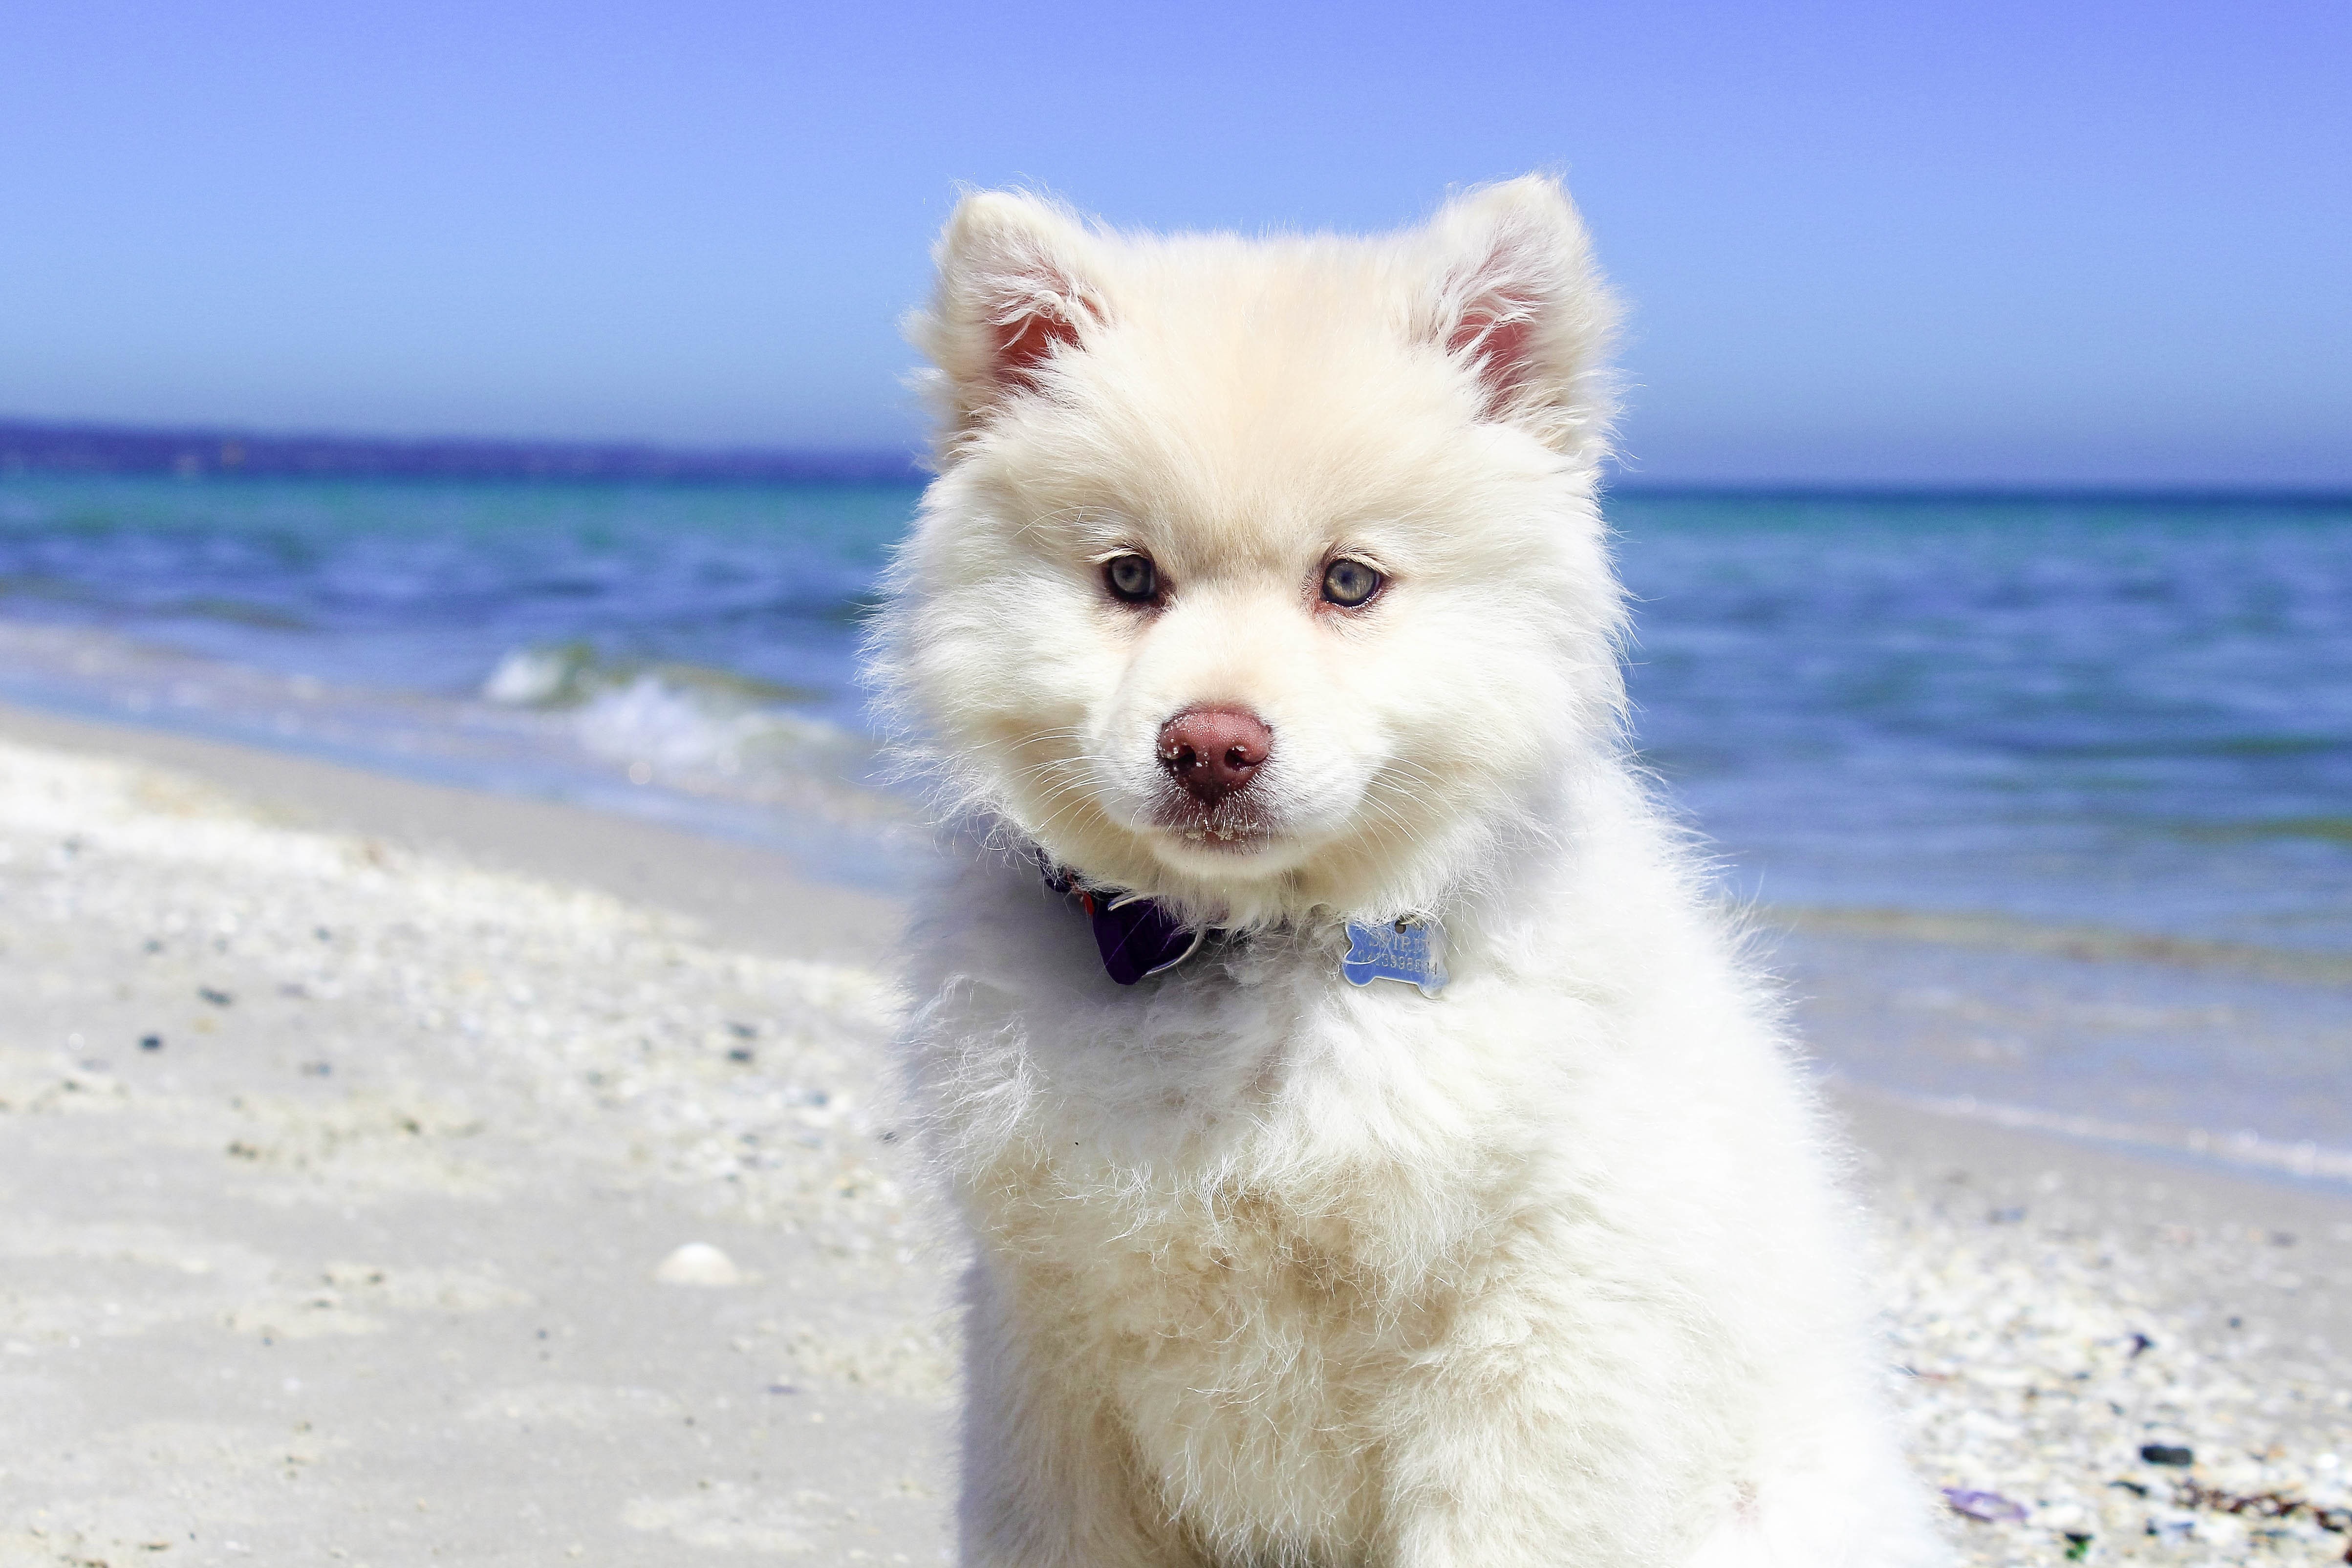
beach, sea, water, ocean, puppy, dog, animal, cute, canine, pet, mammal, seashore, vertebrate, adorable, dog breed, pomeranian, samoyed, siberian husky, dog like mammal, dog breed group, greenland dog, german spitz mittel, japanese spitz, american eskimo dog, german spitz, german spitz klein, volpino italiano